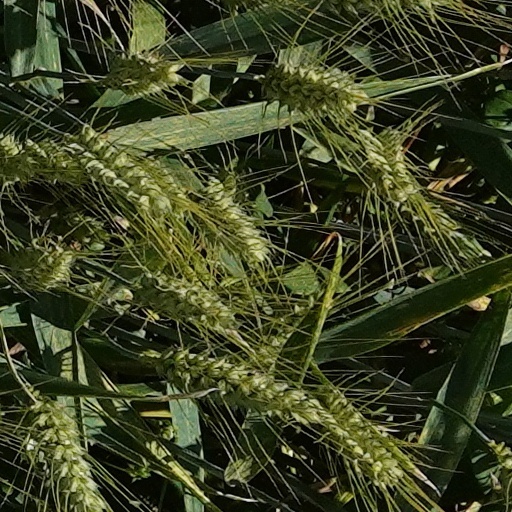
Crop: wheat